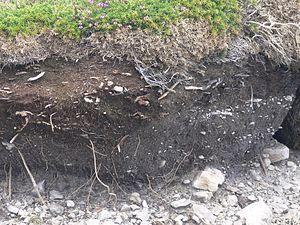
Couche de Terre de bruyère noire rendue visible par le creusement d'un sentier, suite au passage répété des gens, ayant fait apparaître le substrat superficiel de grès armoricain, sur le site du ""Cap de la Chèvre"" (ou ""Beg Penn ar Roz"" en Breton, sur la Presqu'île de Crozon, dans le Finistère, en Bretagne, dans l'Ouest de la France). Site classé pour son paysage, faisant partie du Parc naturel régional d'Armorique. Cette avancée rocheuse élevée (plus de 100 m) essentiellement constituée de ""grès armoricain"" datés du Paléozoïque anté-carbonifère (Schistes et Grès Primaires produits de - 570 à - 345 millions d'années) avec “Schistes pourprés” au sud, qui sont des formations détritiques rouges continentales, postorogéniques). Ce cap supporte une zone de lande rase poussant sur quelques cm à dizaines de cm de terre de bruyère, fortement exposée au vent, soleil (et embruns lors des tempêtes) - 2010/22/07."
La terre de bruyère est une terre issue de l'accumulation de matière organique peu active. Composée de silice, de carbonate de chaux, d'humus, elle se forme de la décomposition de végétaux dans un sous-sol siliceux oligotrophe, typiquement la lande à bruyère et ajonc.